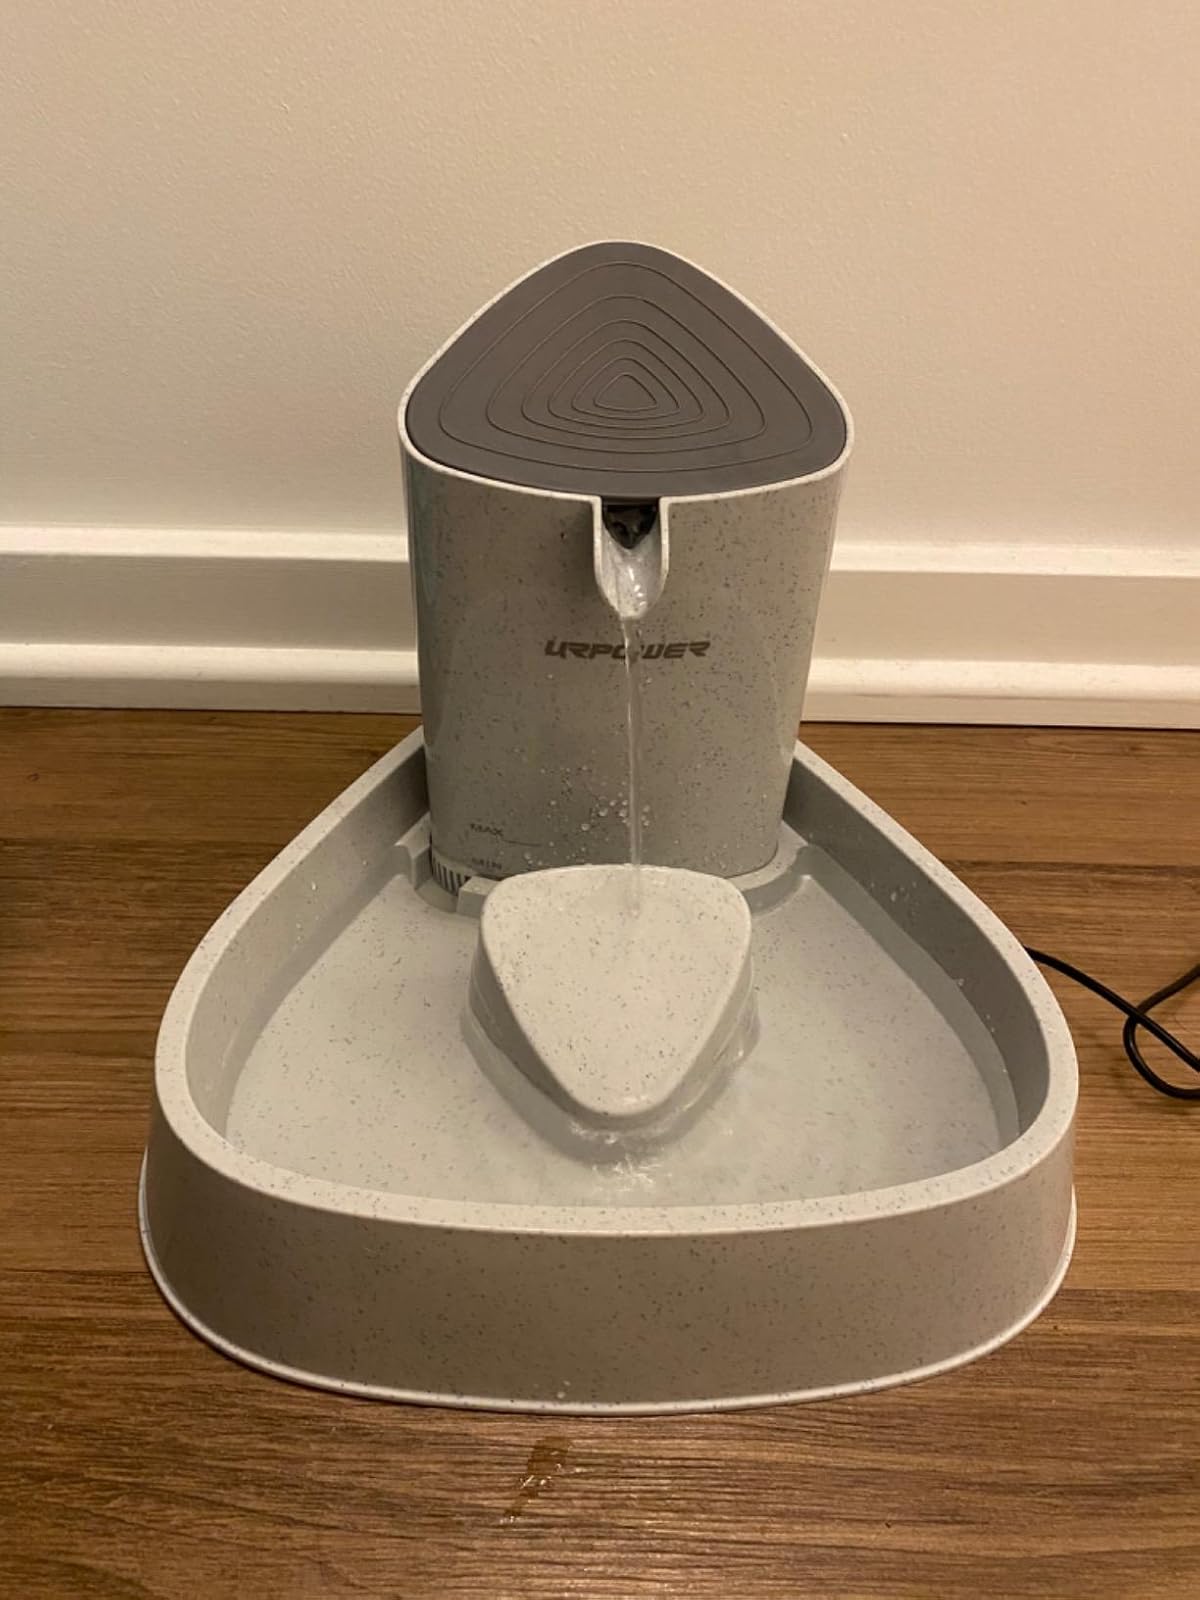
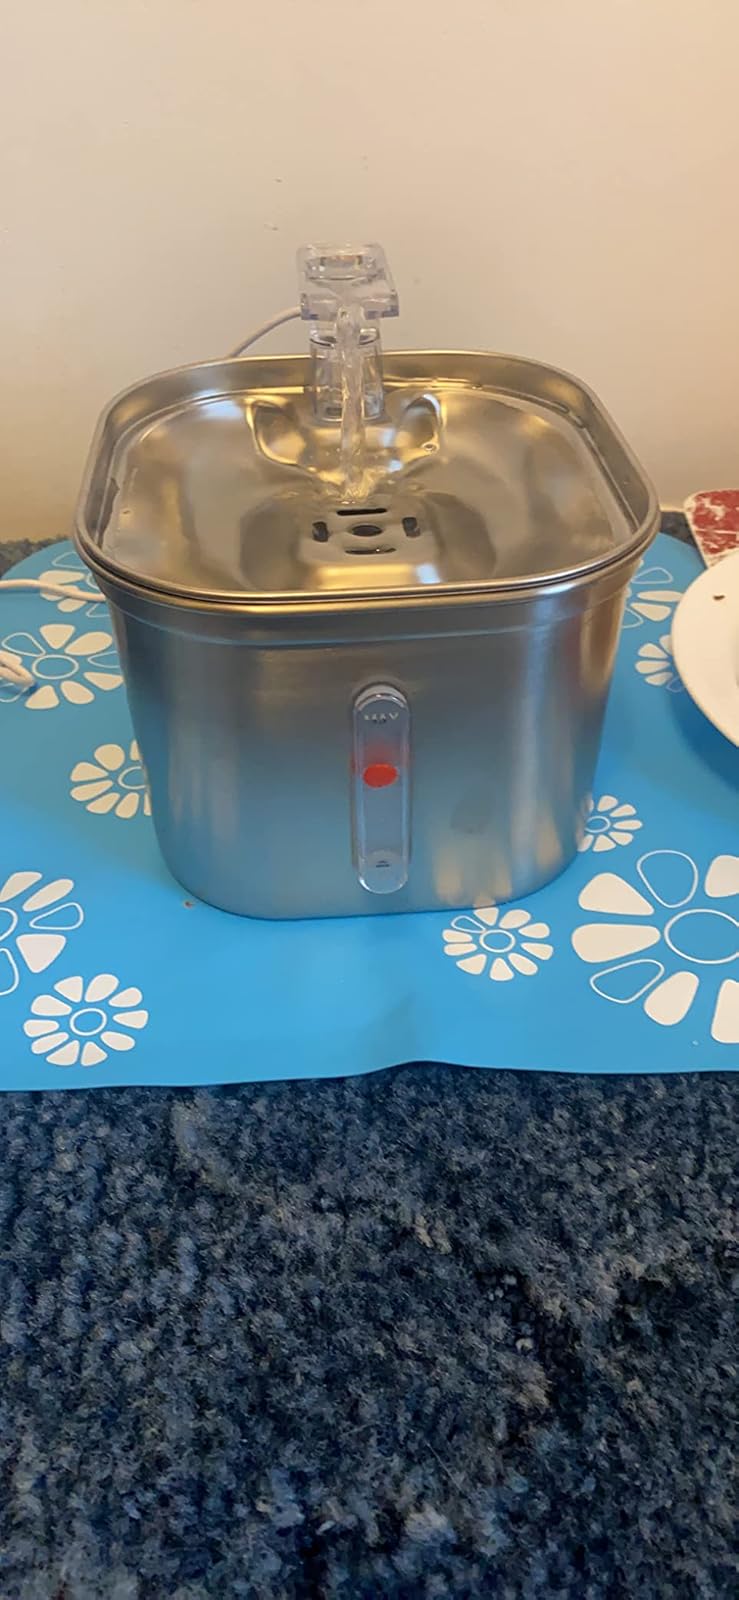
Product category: items_bowl
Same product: no